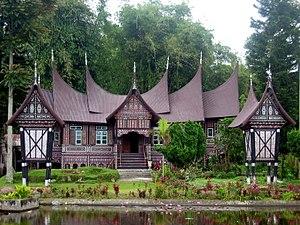
Le kabupaten de Tanah Datar, en indonésien Kabupaten Tanah Datar, est un kabupaten de la province de Sumatra occidental en Indonésie. Sa population est de 334 000 habitants. Son chef-lieu est Batusangkar.
Une grange à riz est un type de grange utilisée dans le monde entier pour le stockage et le séchage du riz après sa récolte. Leur conception, généralement spécialisé pour sa fonction, peut varier d'un pays à l’autre ou entre provinces. Les granges de riz en Asie sont très différentes de granges de riz trouvés dans d'autres zones de culture du riz. Aux États-Unis, les granges de riz des étaient autrefois communes dans tout l'état de la Caroline du Sud.